Vanessa Hudgens

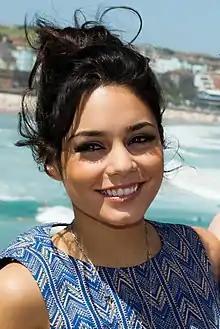
Hudgens in January 2012 at Bondi Beach, Sydney

In 2012, Hudgens starred alongside Dwayne Johnson and Josh Hutcherson in the science fantasy action-adventure film "" (2012), the sequel to the 2008 film "Journey to the Center of the Earth", playing Hutcherson's love interest. The film earned $325 million worldwide during its theatrical run, which outperformed its predecessor. It received generally mixed to negative reviews from critics.